Deportations from East Prussia during World War I

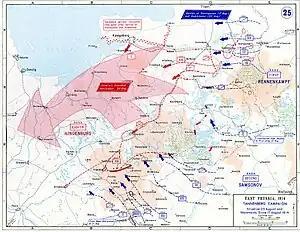
Map of military movements in East Prussia in 1914

In 1914–1915, the Russian Empire forcibly deported local inhabitants from Russian-occupied areas of East Prussia to more remote areas of the empire, particularly Siberia. The official rationale was to reduce espionage and other resistance behind the Russian front lines. As many as 13,600 people, including children and the elderly, were deported. Due to difficult living conditions, the mortality rates were high, and only 8,300 people returned home after the war.